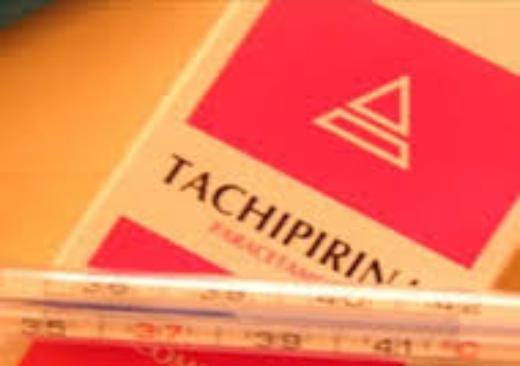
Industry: Medical